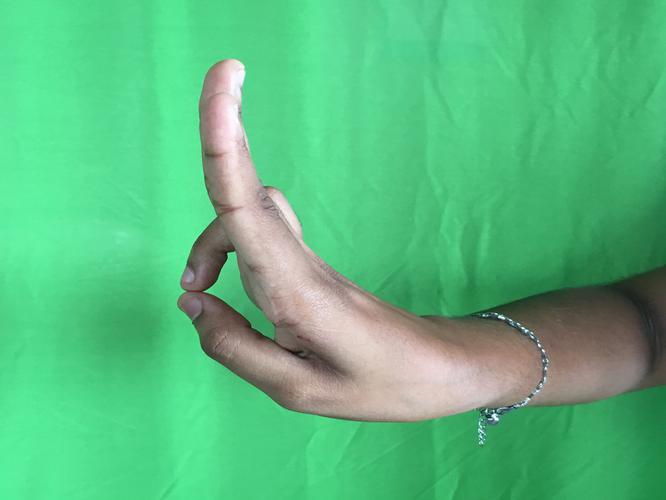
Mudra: Mayura
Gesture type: single_hand